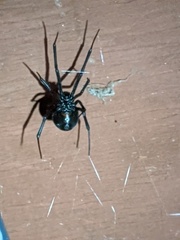
Species: Lactrodectus_hesperus